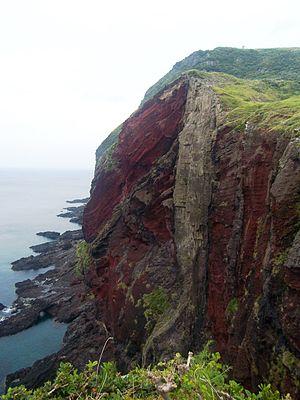
Chiburi-jima est une île de la préfecture de Shimane, une des îles Oki en mer du Japon.